Nelu Bulanin

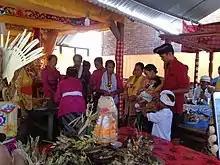
Nelu Bulanin Ceremony in 2016

Mantra: "ukulun Bhatara Bhrahma, Bhatara Wisnu, Bhatara lswara, manusanira si anu (nama anak) anglepas aon, ipun ribatara tiga, pukulun anyuda leteh ipun, teka sudha, teka sudha, teka sudha, lepas malanipun."